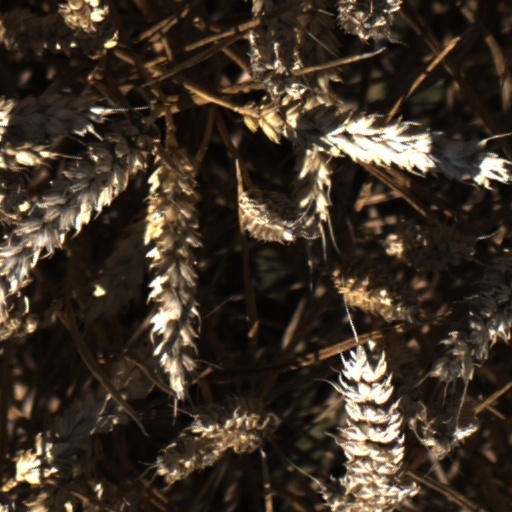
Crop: wheat